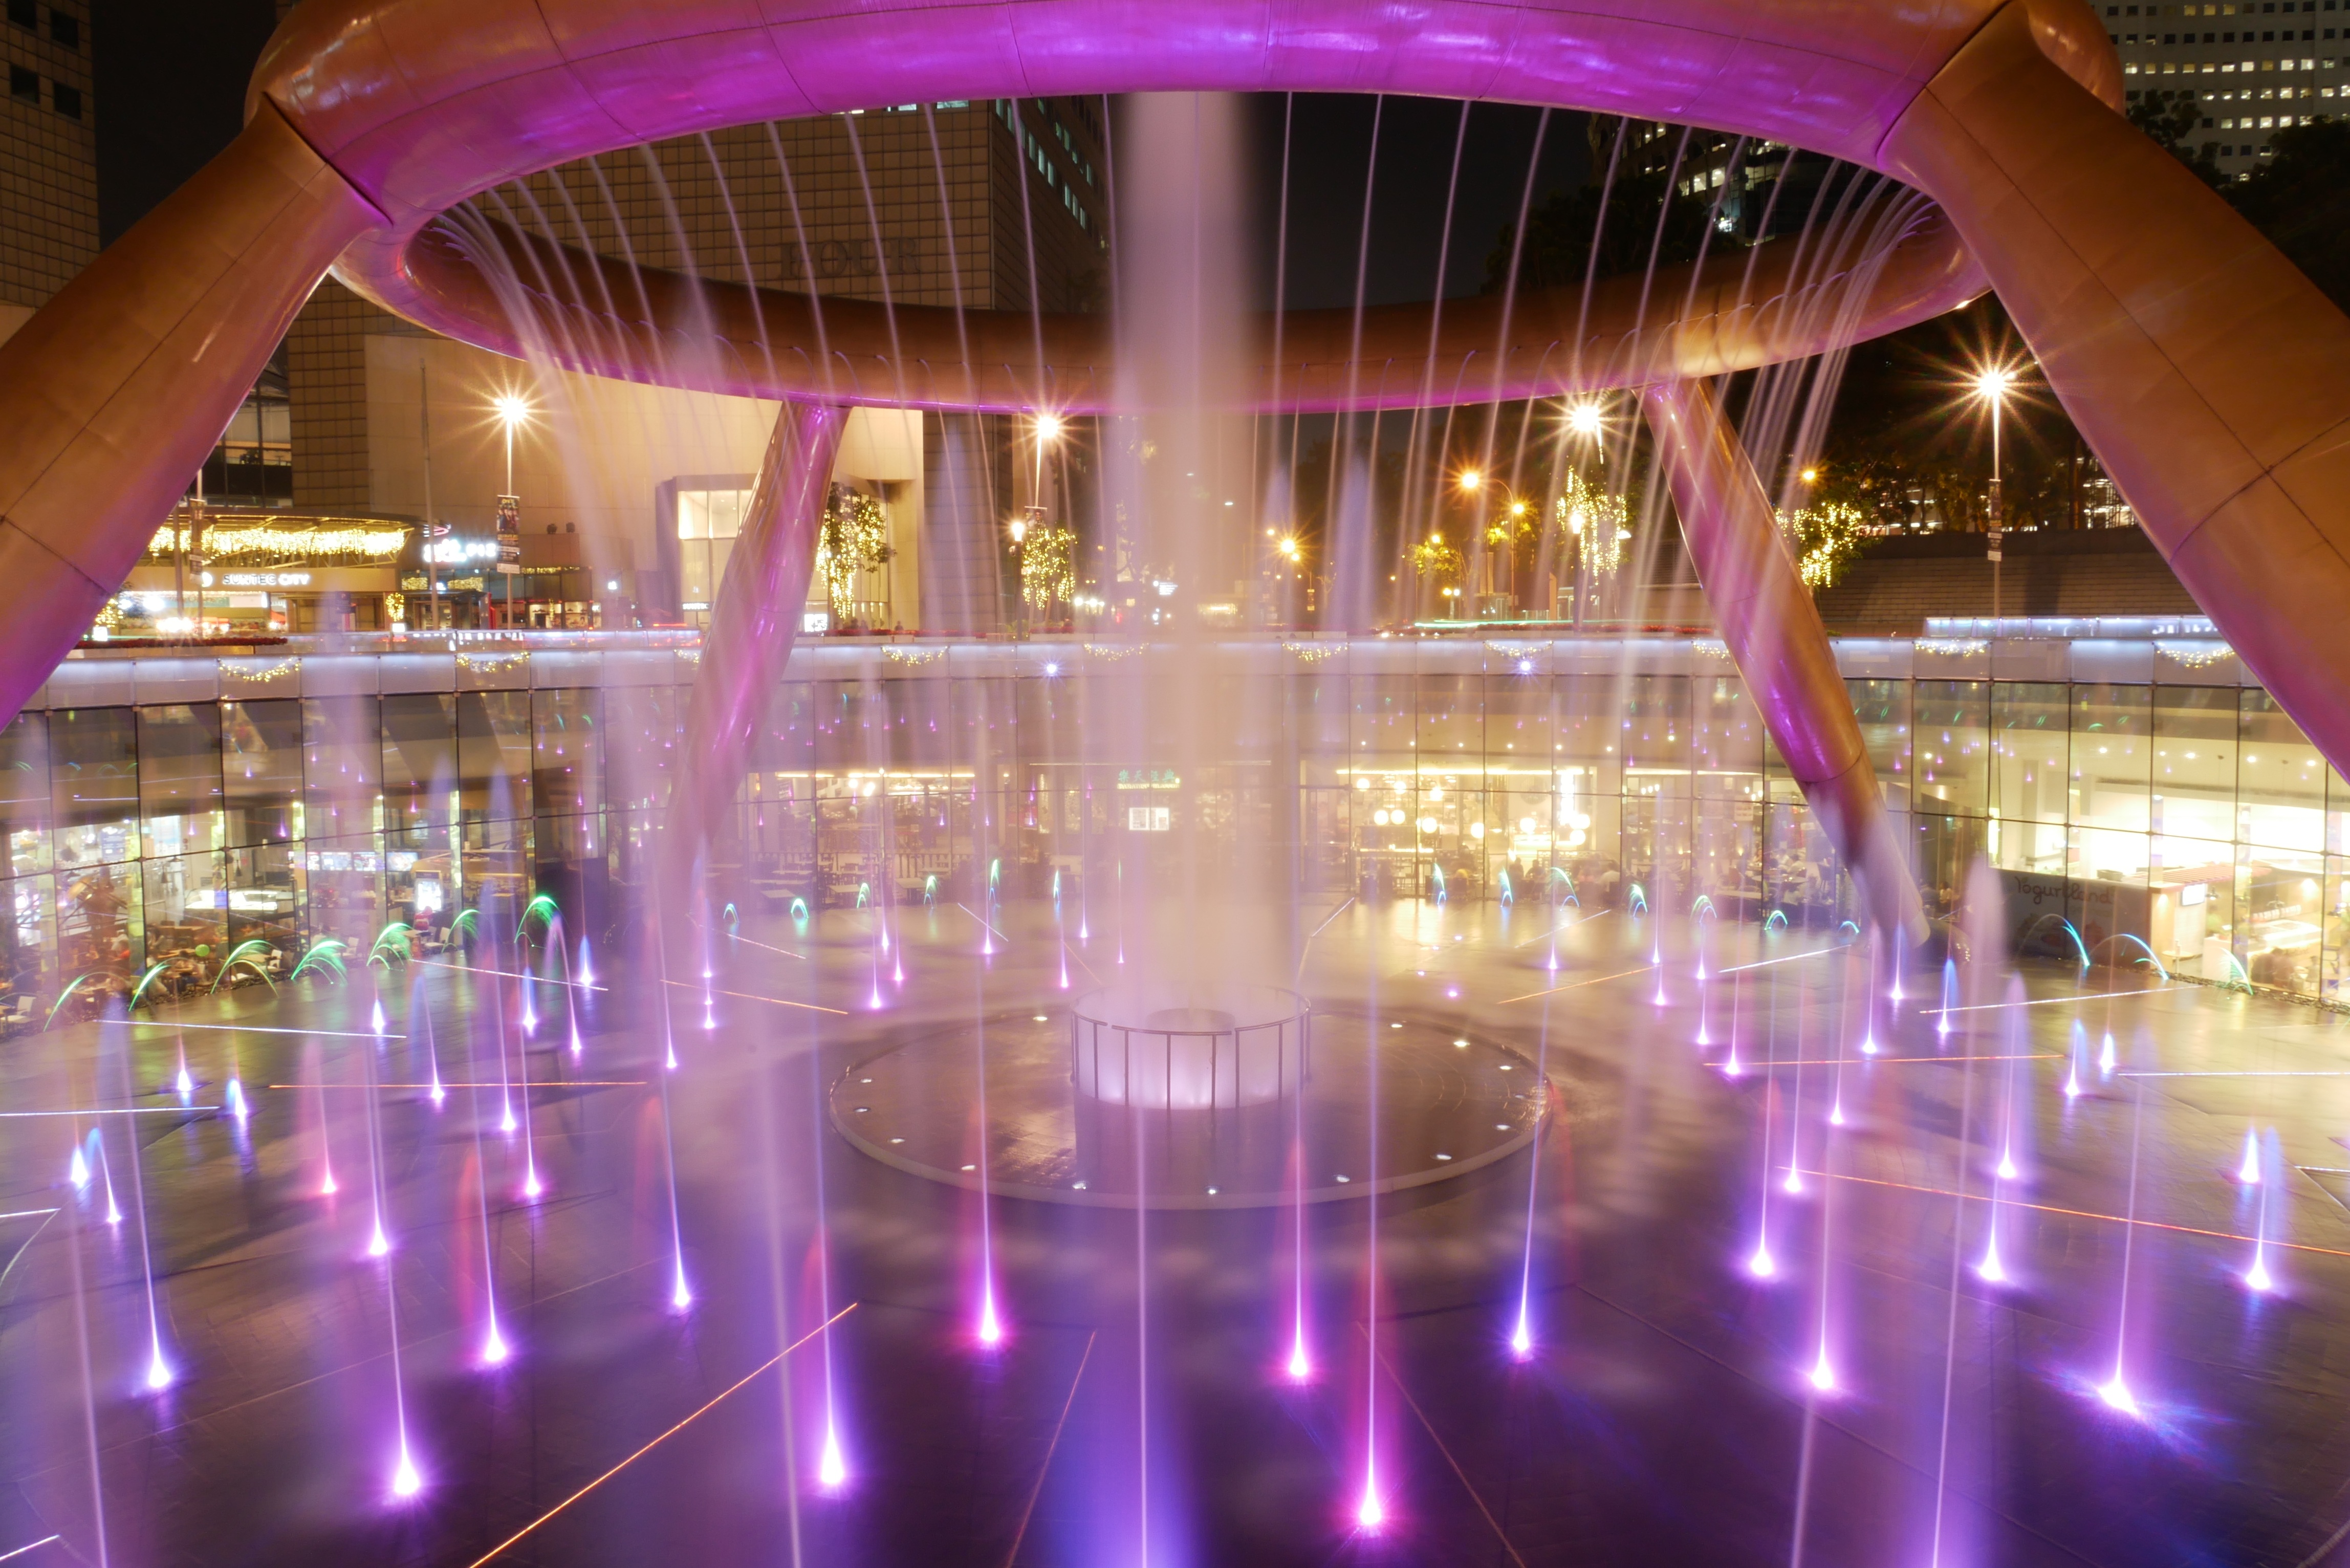
water, city, cityscape, lighting, light show, fountain, ballroom, singapore, entertainment, nightclub, wealth, night scene, convention center, function hall, suntec city, fountain of wealth